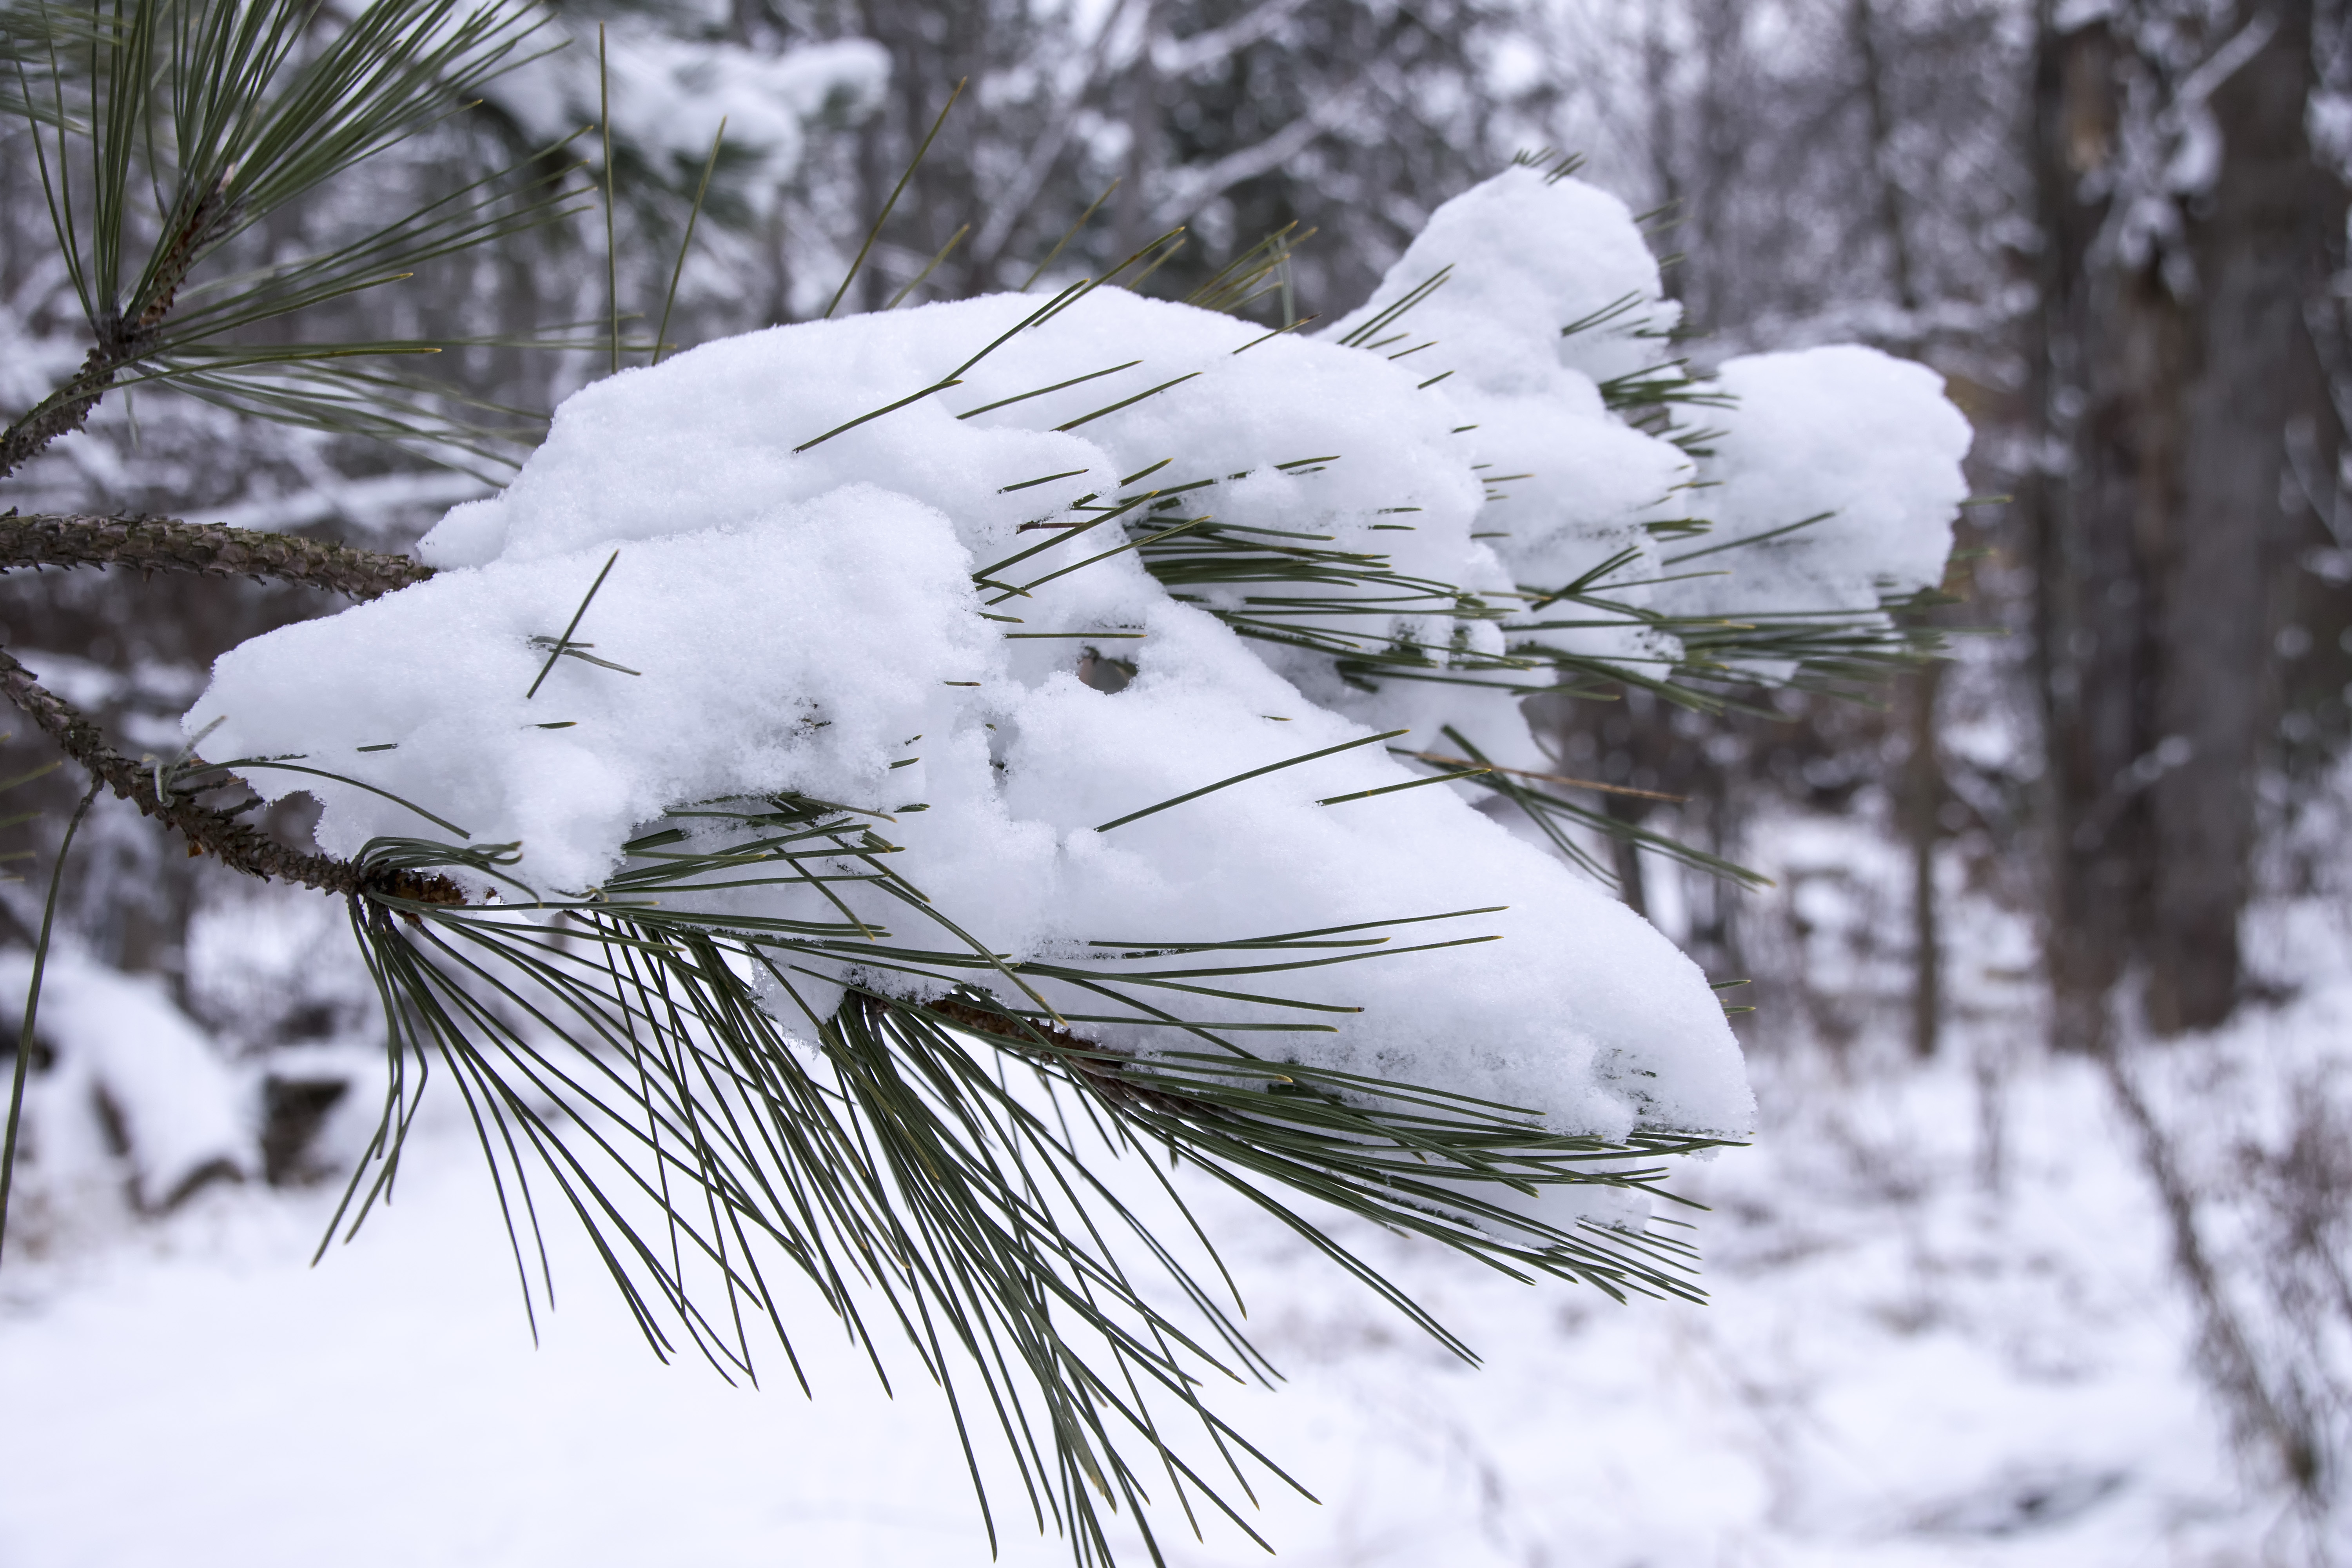
tree, nature, branch, snow, winter, white, frost, spring, weather, season, canada, blizzard, quebec, sherbrooke, freezing, woody plant, winter storm